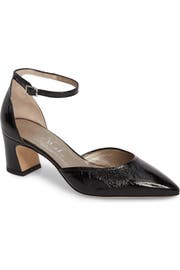
a two one-piece pointy toe design give any ensemble an incredibly polished finish while an architectural block heel keep it chic and contemporary